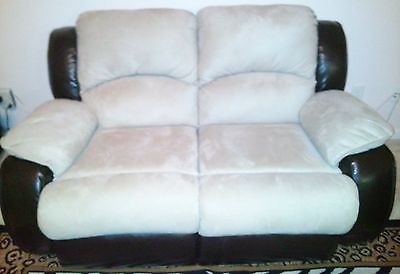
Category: chair